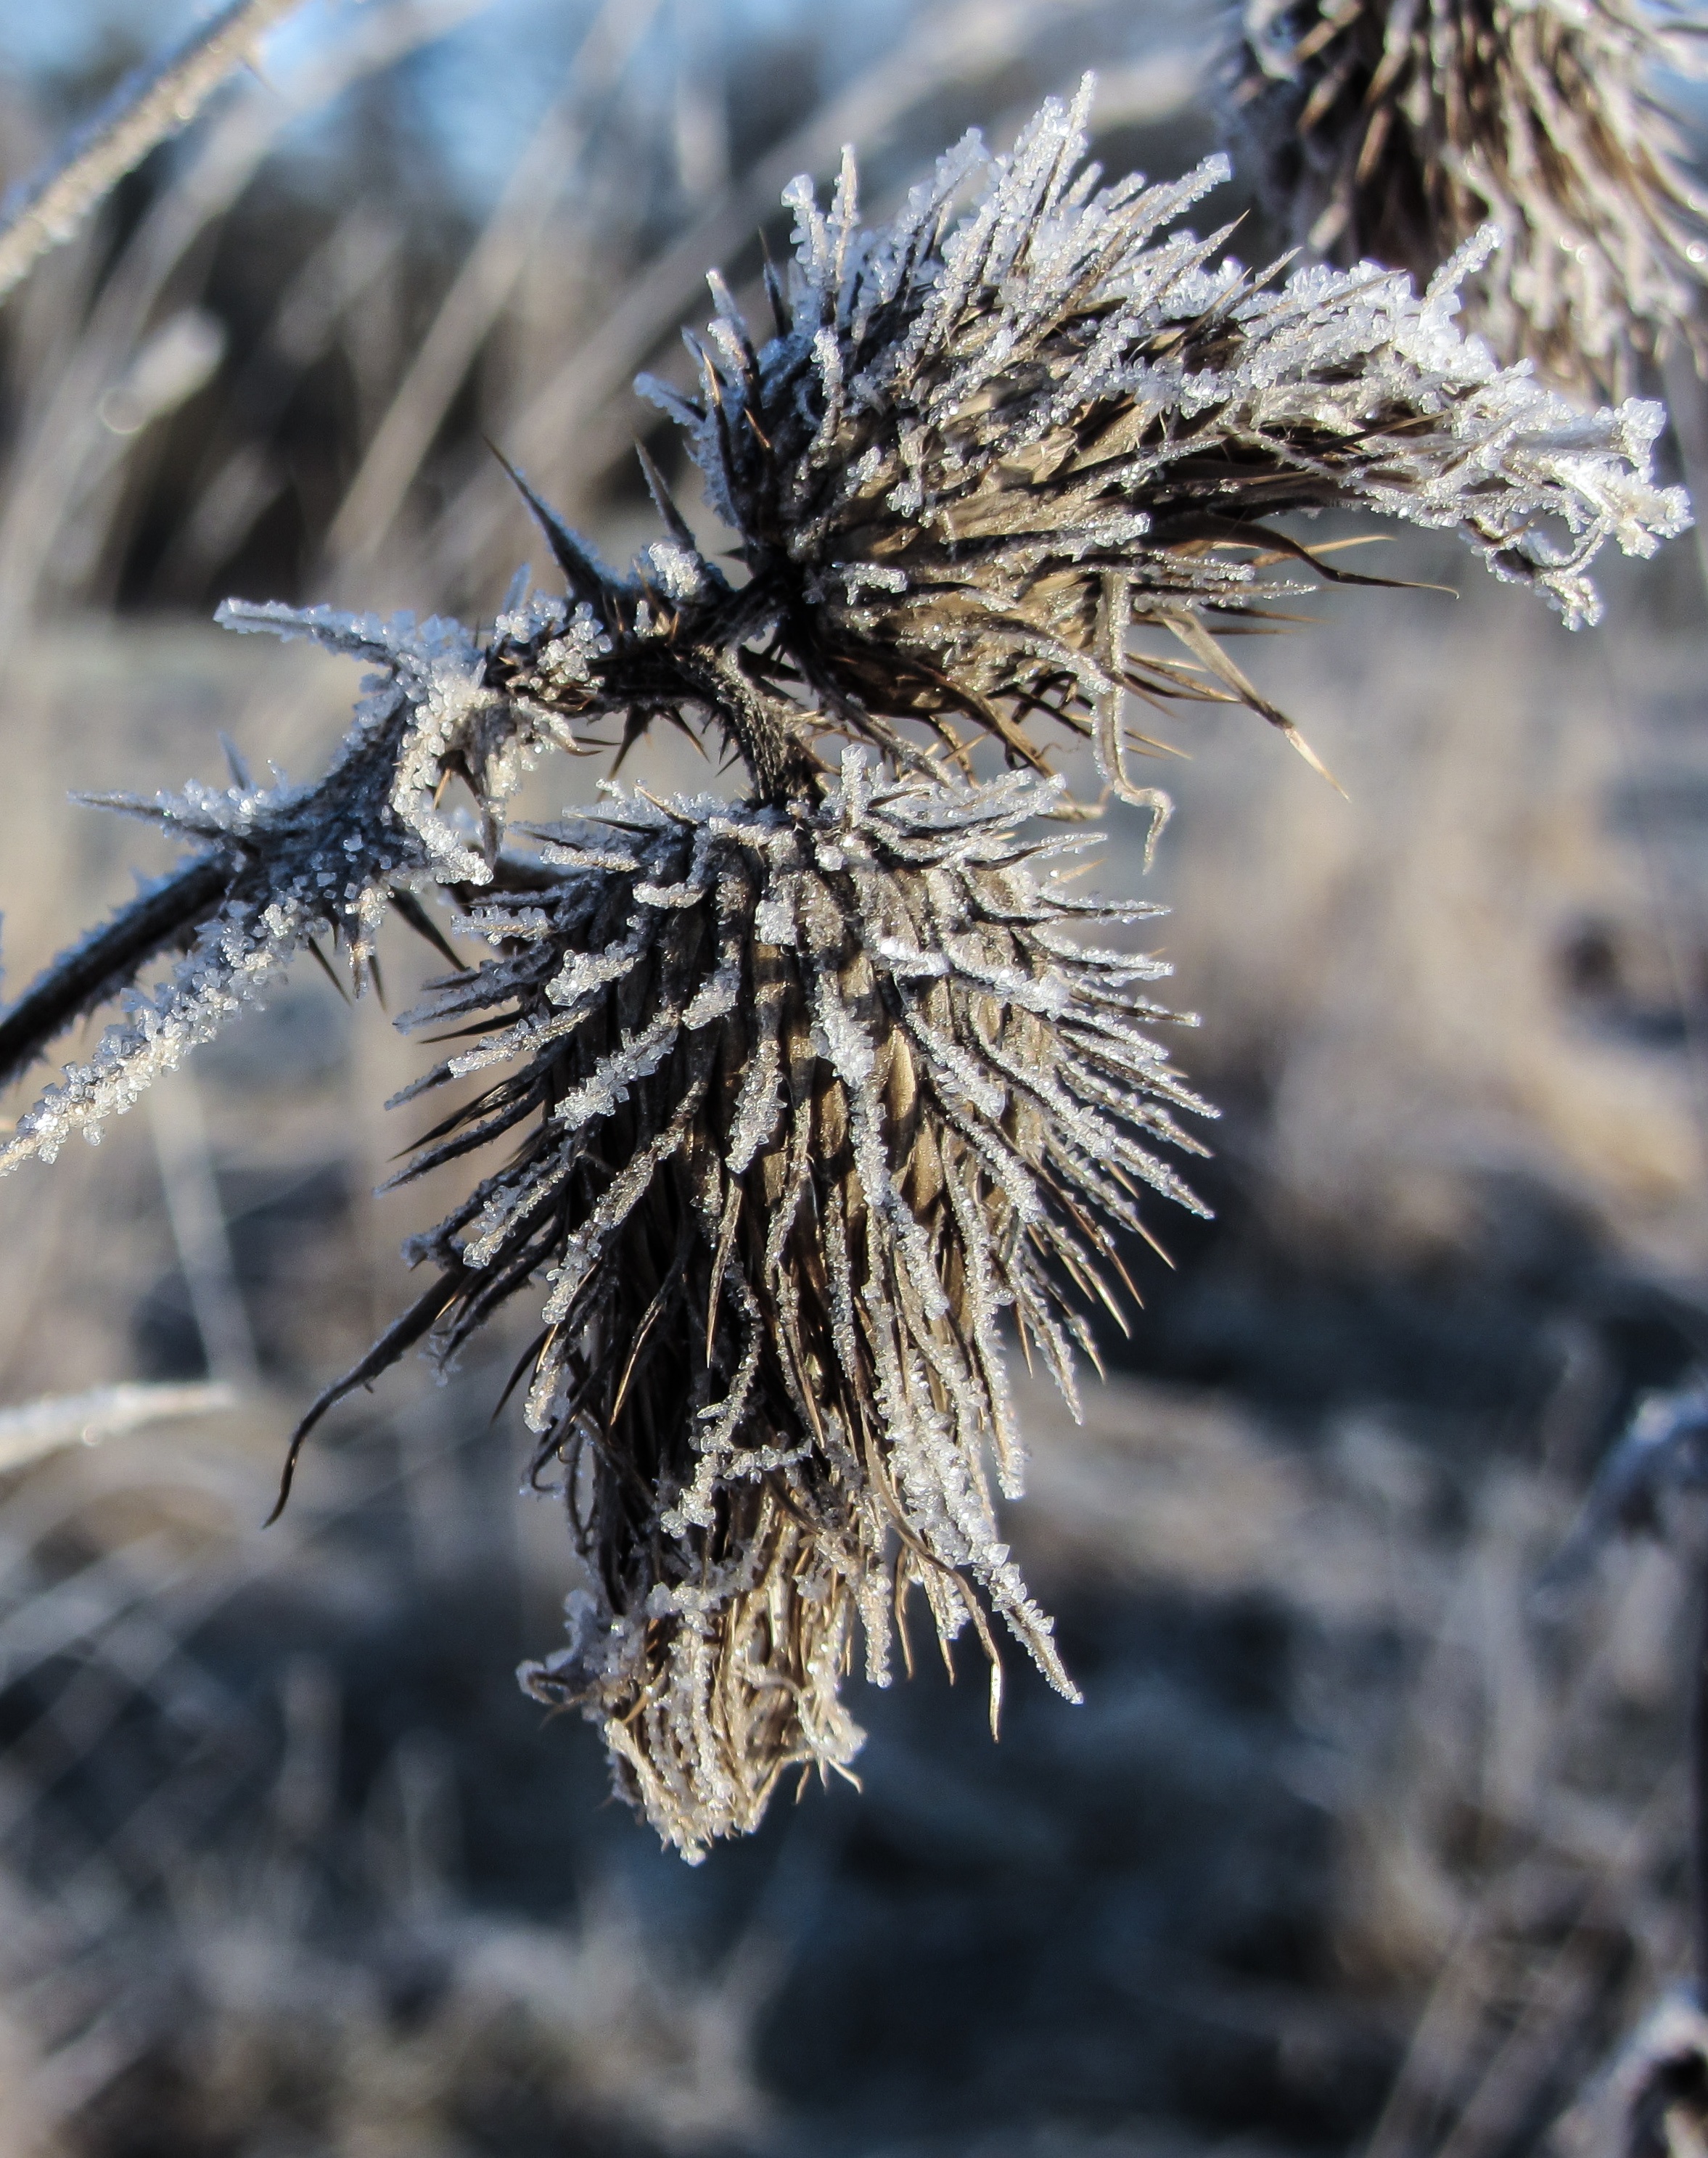
tree, nature, grass, branch, snow, cold, winter, plant, photography, leaf, flower, frost, ice, spring, autumn, botany, frozen, flora, season, twig, close up, thistle, hoarfrost, freezing, macro photography, flowering plant, grass family, plant stem, land plant, thorns spines and prickles